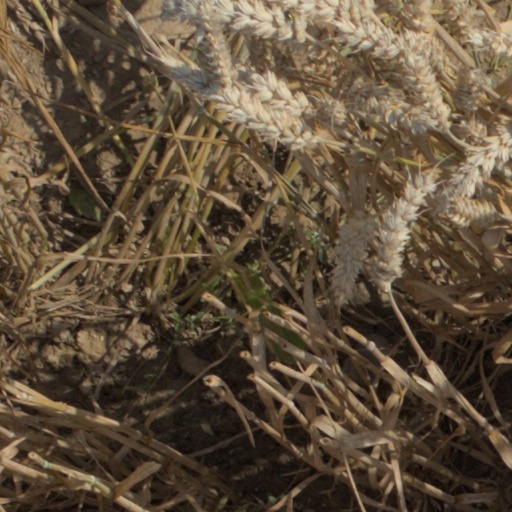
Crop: wheat